Júlio Sarmento da Costa

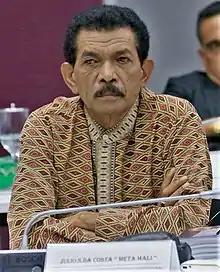
Costa in 2020

Júlio Sarmento da Costa (20 July 1959 – 24 May 2024), also known by his "nom de guerre" , was an East Timorese politician and a member of the Democratic Party (PD). From May 2020 to July 2023, he was Minister for the Affairs of National Liberation Combatants, serving in the VIII Constitutional Government of Timor-Leste led by Prime Minister Taur Matan Ruak.